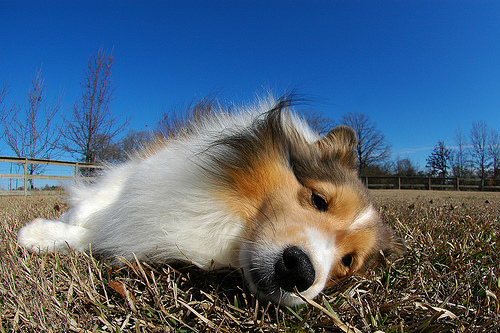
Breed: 274-n000110-Shetland_sheepdog